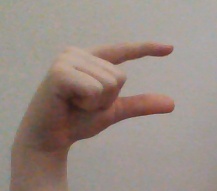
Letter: dal